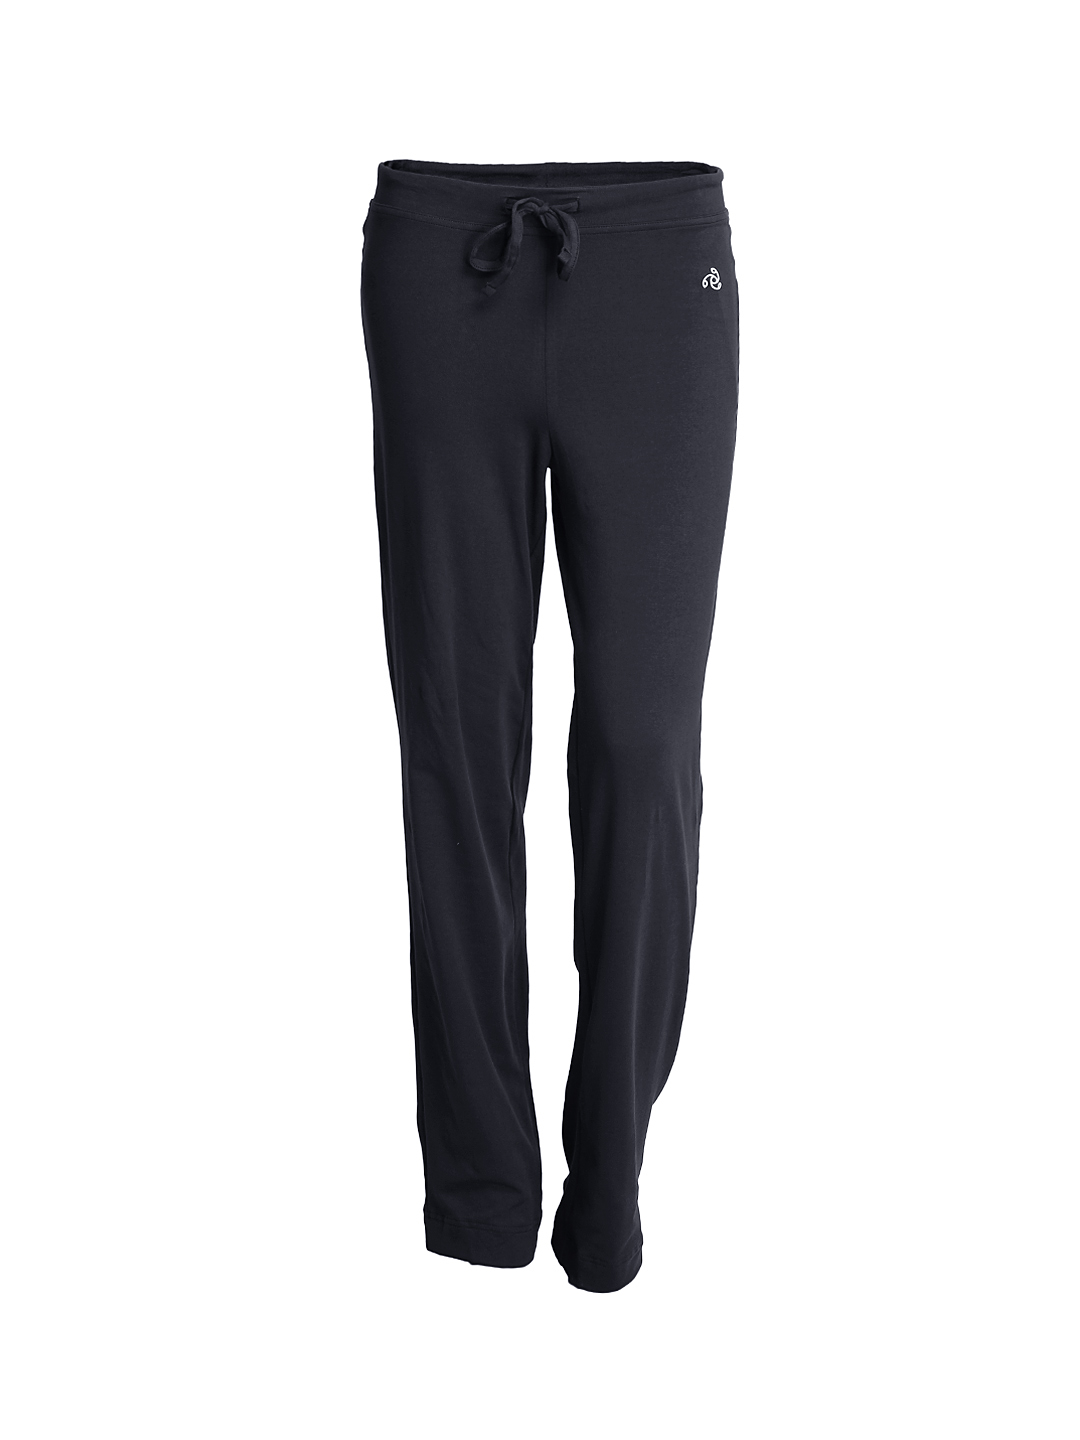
Jockey Women Navy Blue Lounge Pants
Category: Apparel / Loungewear and Nightwear / Lounge Pants
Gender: Women
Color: Navy Blue
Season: Winter 2015
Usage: Casual